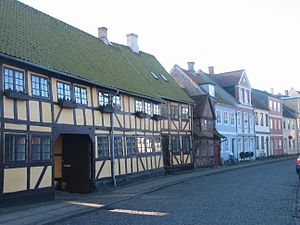
Nyborg / Galleri
Gadeparti fra Nyborg
Nyborg er en købstad på Fyn med 17.268 indbyggere. Byen ligger ved Storebælt og er forbundet med Sjælland via Storebæltsbroen. Nyborg Kommune hører til Region Syddanmark.